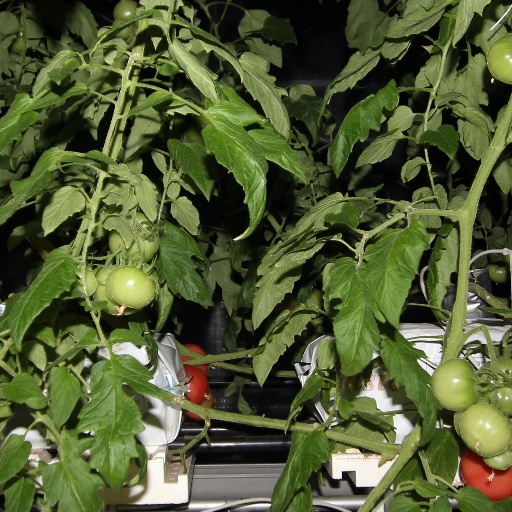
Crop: tomato